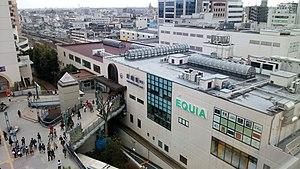
La gare de Kawagoe est une gare ferroviaire de la ville de Kawagoe, dans la préfecture de Saitama au Japon. Elle est exploitée conjointement par la JR East et la compagnie privée Tōbu.